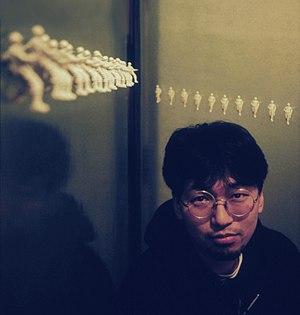
Takashi Murakami, artiste ""super plat"" de renommée mondiale, pour son trentième anniversaire, le 1er février 1992, à la Galerie Mars à Shibuya-Ku, Tokyo 1992. Photographié (avec certaines de ses premières œuvres) par Ithaka Darin Pappas"
Takashi Murakami, né le 1ᵉʳ février 1962 à Tokyo, est un artiste plasticien japonais.